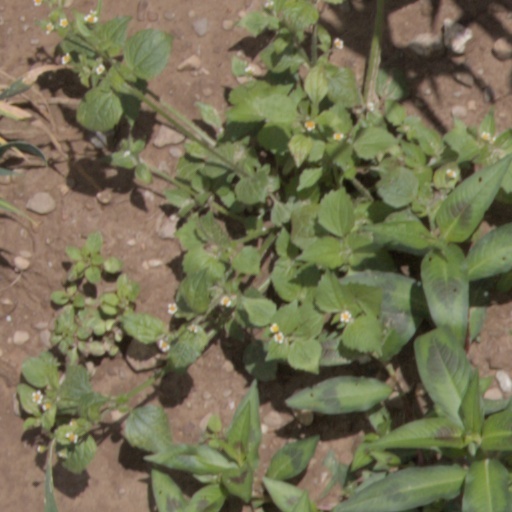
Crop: wheat